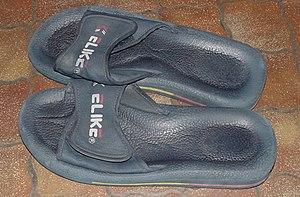
Une vieille paire de claquettes.
Les claquettes ou nu-pieds, ou encore chlarpes ou schlaps, sont un type de chaussures légères, portées à l'intérieur comme à l'extérieur. Elles sont surtout utilisées à la plage ou à la piscine. Les claquettes sont toujours conçues pour être légères et confortables, et pour faciliter la respiration du pied lorsqu'il fait chaud, tout comme les tongs. Elles se distinguent de ces dernières par leur lanière d'empeigne qui ne sépare pas le gros orteil du reste des orteils du pied.